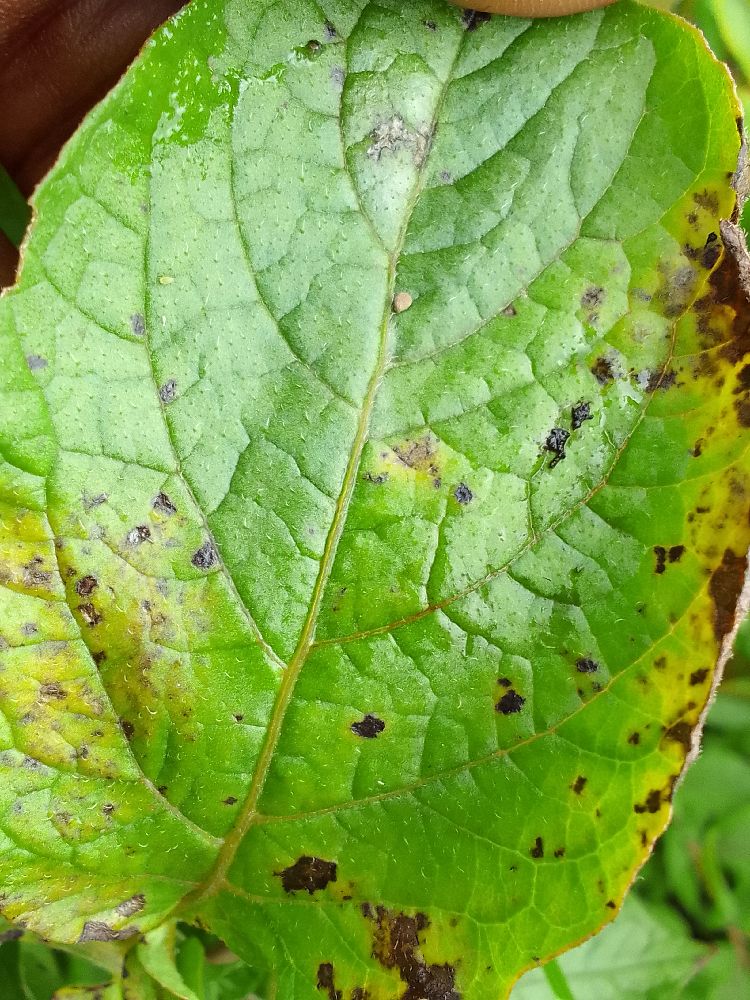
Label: Early blight